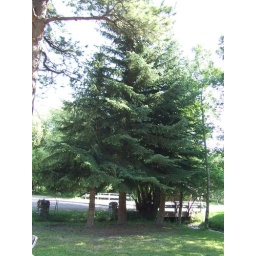
This is the view from the house looking out towards the street at the over crossing of Piney creek